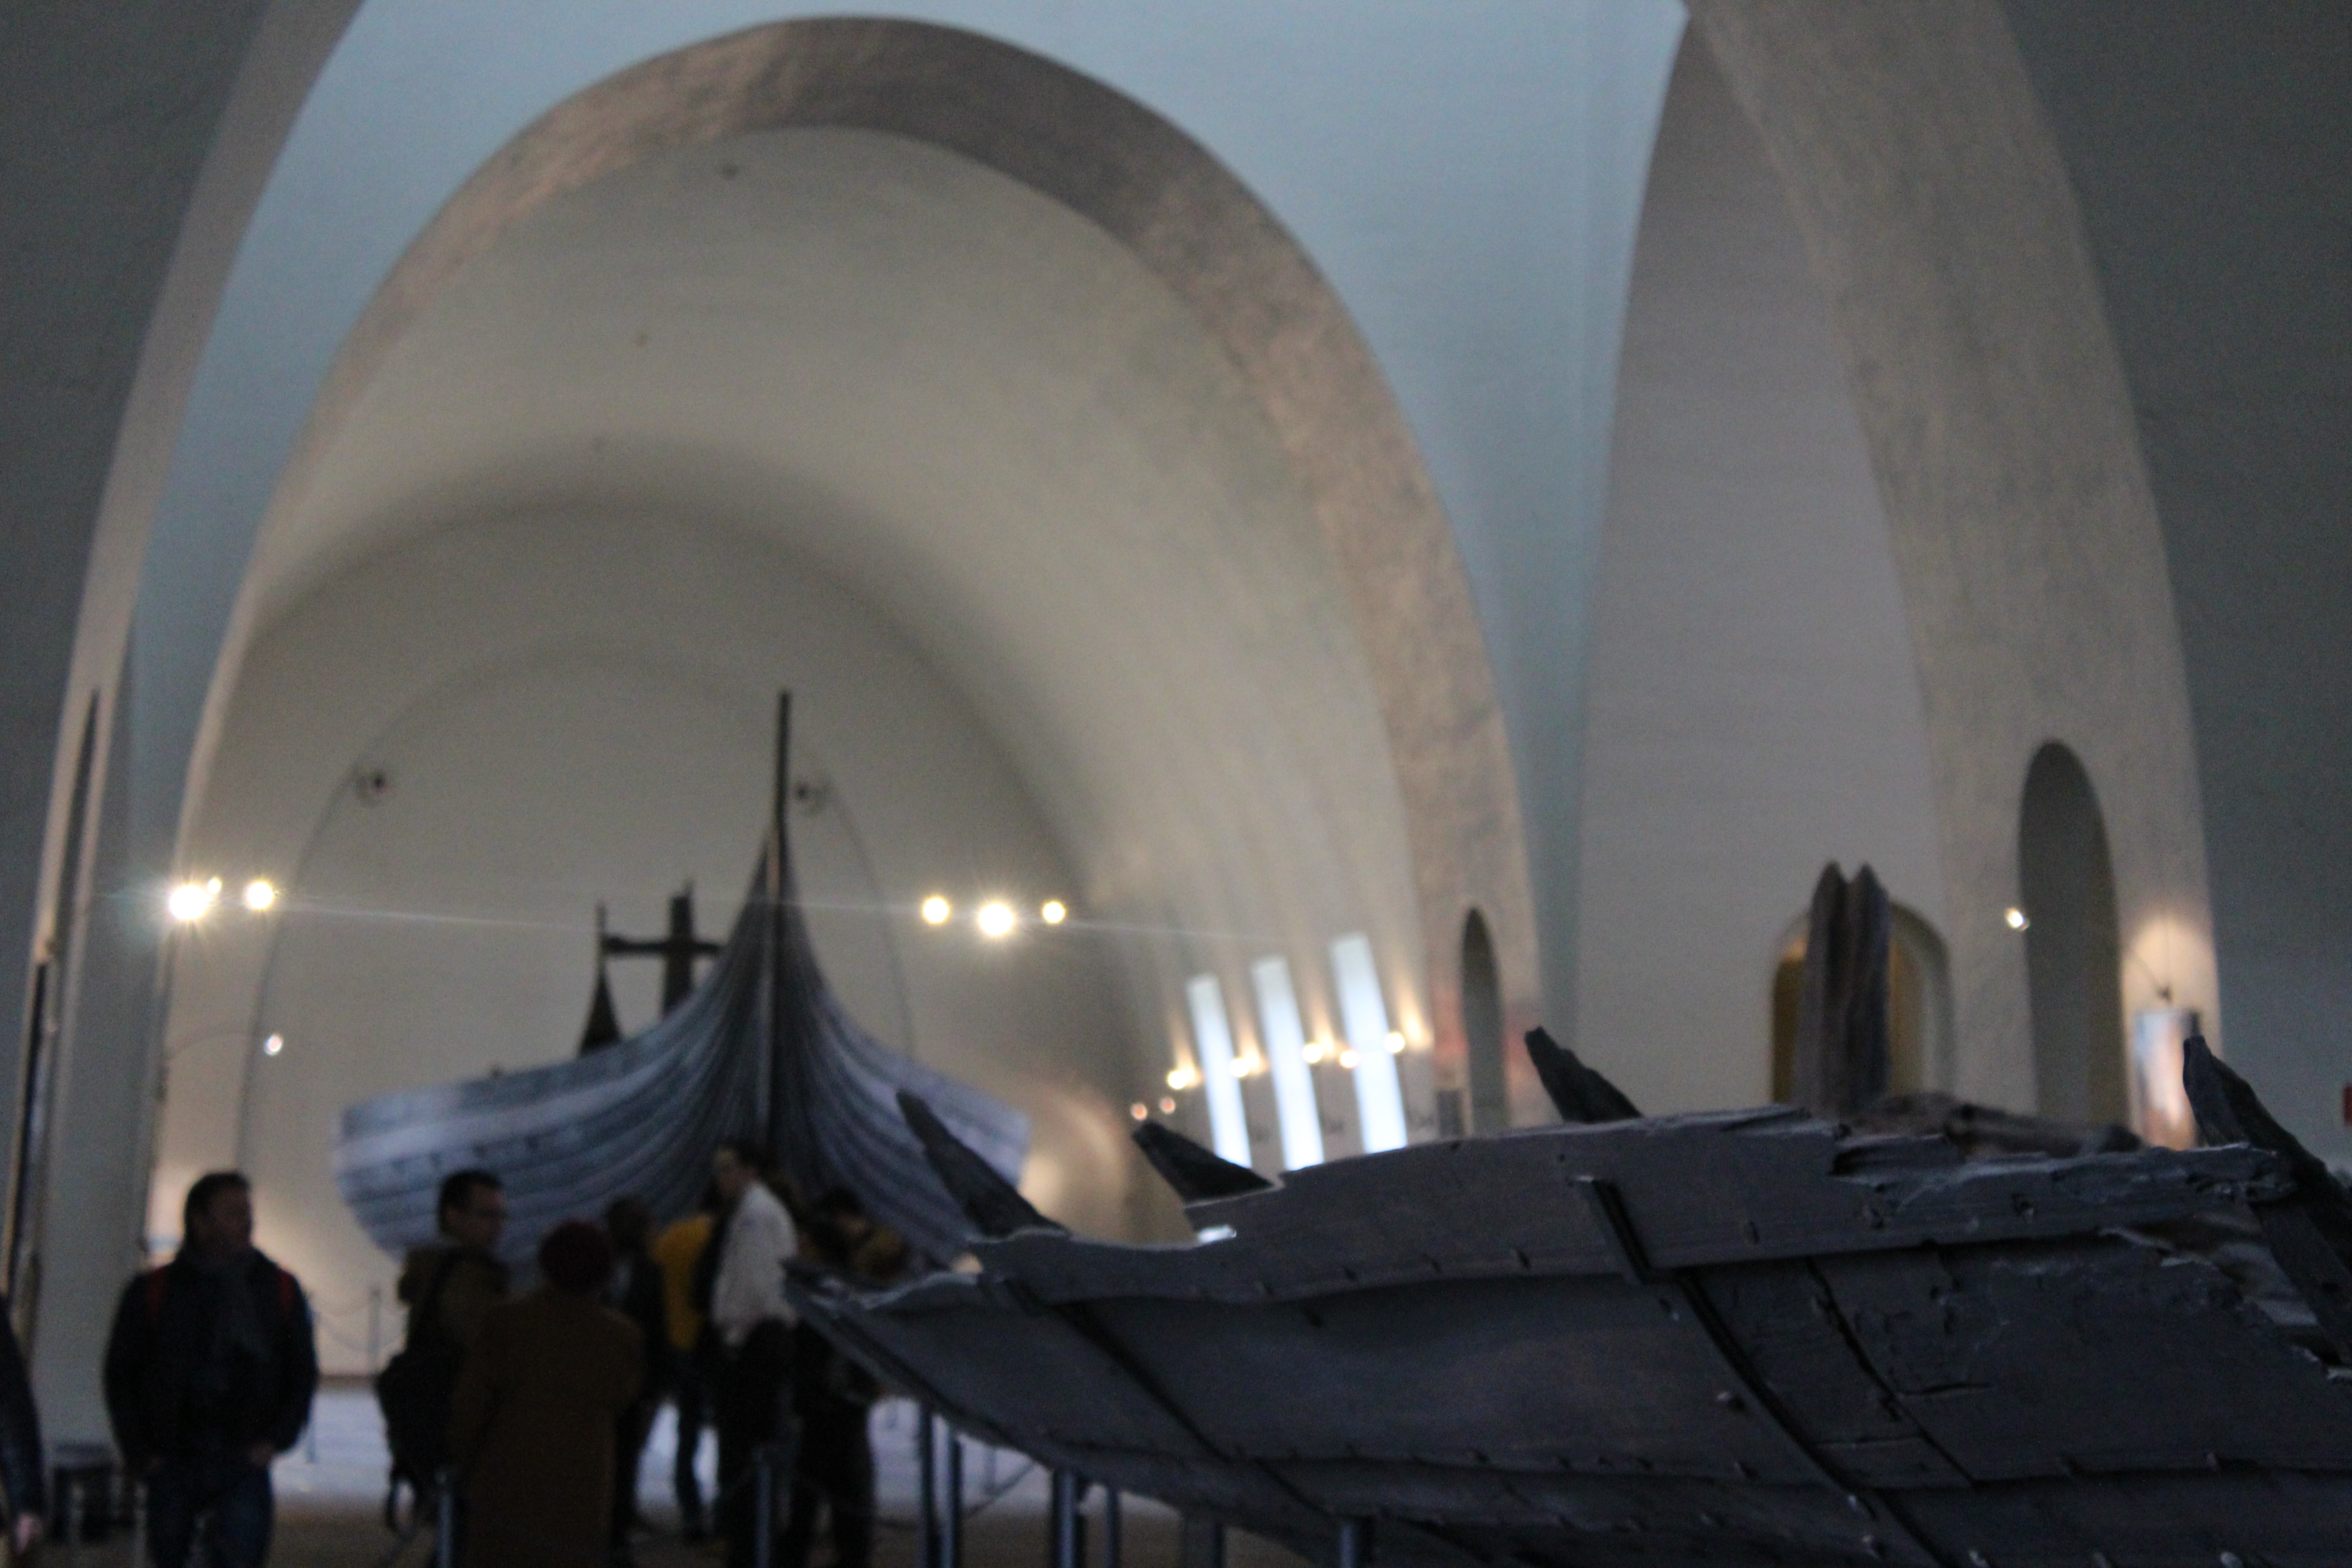
architecture, tourist attraction